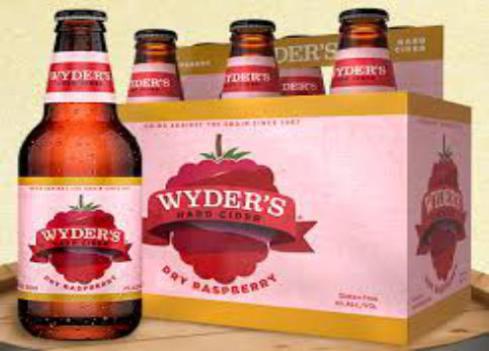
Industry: Food